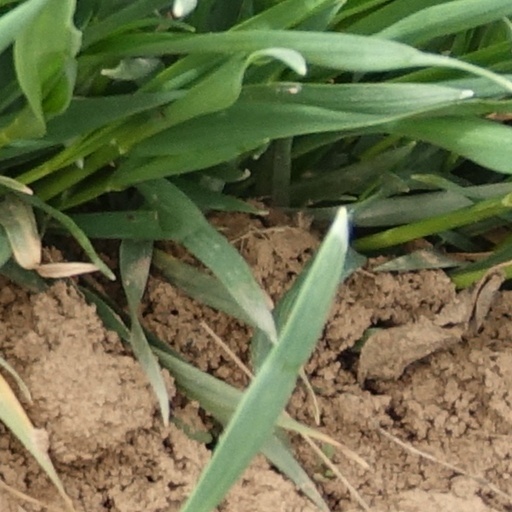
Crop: wheat